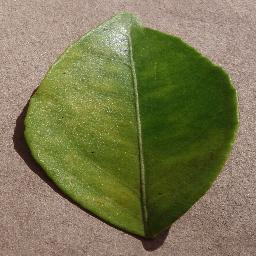
Label: Orange___Haunglongbing_(Citrus_greening)